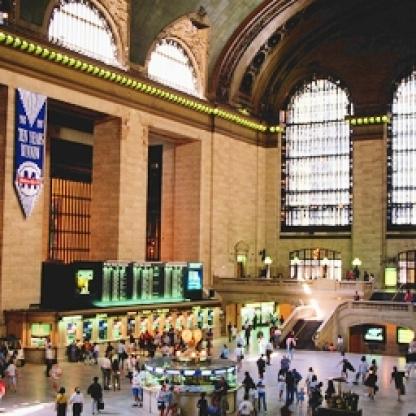
Scene: Indoor